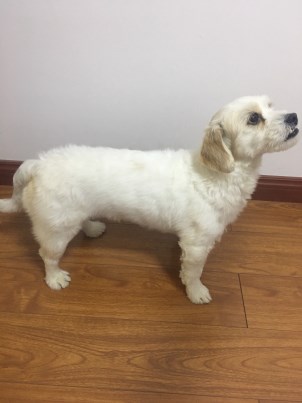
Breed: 3336-n000121-chinese_rural_dog